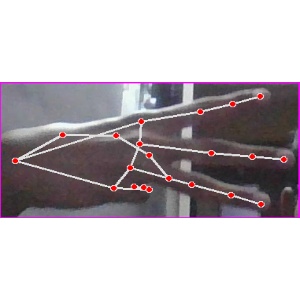
अक्षर: भ